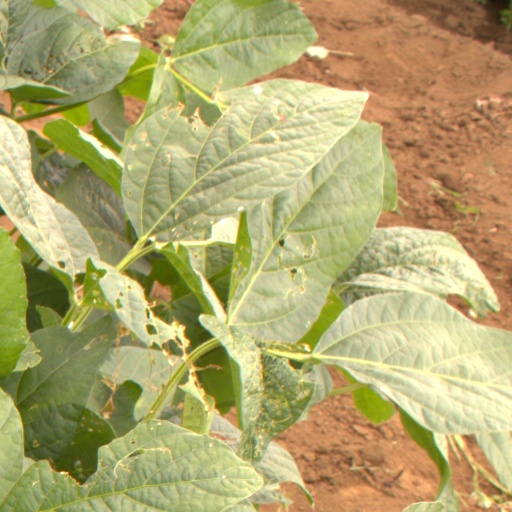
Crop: soybean